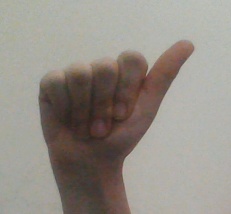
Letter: dhad